Guilford Puteal

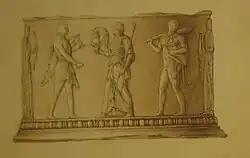
One of Dodwell's images of the Guilford Puteal

In the earliest years of the nineteenth century Notara presided over a guest-house for western travellers to Corinth, by which circumstances the Guilford Puteal became known to western Europeans. While there it was seen by Edward Dodwell in 1805 and drawn by his artist Simone Pomardi, and was described by Dodwell in his account of his travels in Greece. It was seen by Colonel William Leake in 1806. Dodwell perceptively recognised its close links with a relief in the collection of the Villa Albani in Rome, catalogued in the eighteenth century by Winckelmann. Otto Magnus von Stackelberg also drew casts of it, which had been taken to Athens.